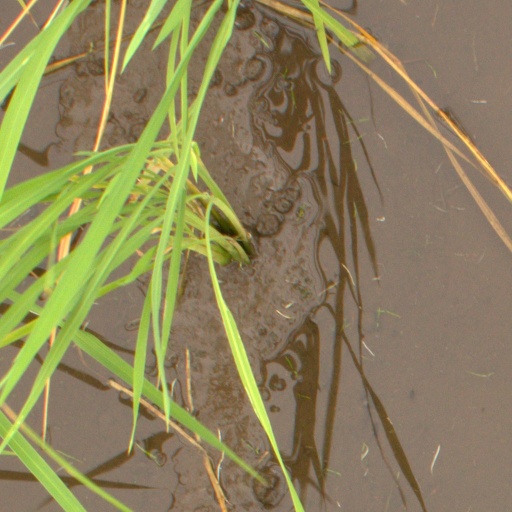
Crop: rice